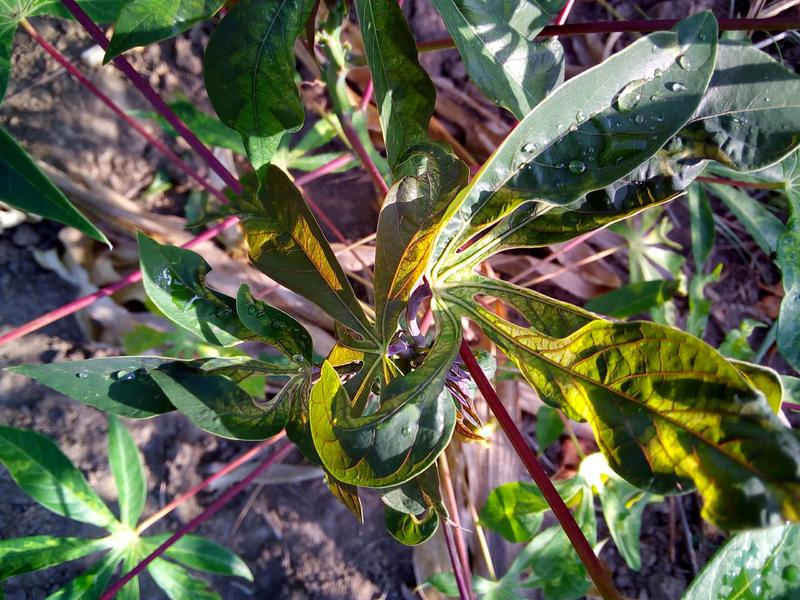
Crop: cassava
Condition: mosaic_disease